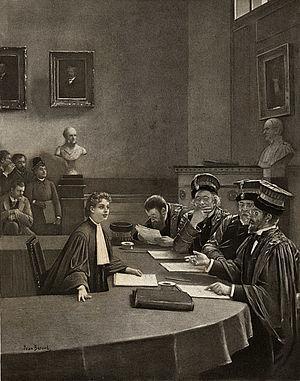
Elizabeth Garrett Anderson, née le 9 juin 1836 à Londres et morte le 17 décembre 1917 à Aldeburgh, est considérée comme la première femme diplômée en médecine d'Angleterre. Son combat pour l'admission des femmes dans les professions médicales s'inscrit dans un élan qui touche à cette même époque l'Europe et l'Amérique du Nord.